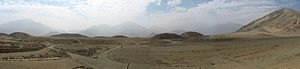
Caral / Arkæologiske fund / Pyramiderne
Panoramabillede af Caralområdet
Caral, eller Caral-Supe, var en stor bebyggelse i Supedalen, nær byen Supe i Barrancaprovinsen, Peru, omkring 200 km nord for Lima. Caral er den ældste kendte by i Amerika, og er et velstuderet stedet for Caral civilisation eller Norte Chico-civilisationen. Områdets arkæologiske udgravninger blev i 2009 optaget på UNESCOs Verdensarvsliste.